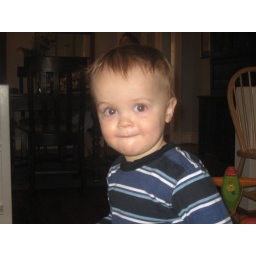
This shirt bears significant resemblance to a shirt Ian wore for his school picture in elementary school - two years in a row!